Thermal laser epitaxy

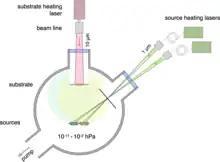
Diagram of a TLE chamber. Continuous-wave lasers are focused on sources inside a vacuum chamber. The localized heating induced by these lasers creates a flux of vapor from each source, which is then deposited onto a heated substrate. A gaseous atmosphere can be introduced via a gas inlet to grow compounds such as oxides.

TLE operates at power densities between 10 – 10 W/cm, which results in evaporation or sublimation of the source material, with no plasma or high-energy particle species being produced. Despite operating at comparatively low power densities, TLE is capable of depositing many materials with low vapor pressures, including refractory metals, a process that is challenging to perform with molecular beam epitaxy.